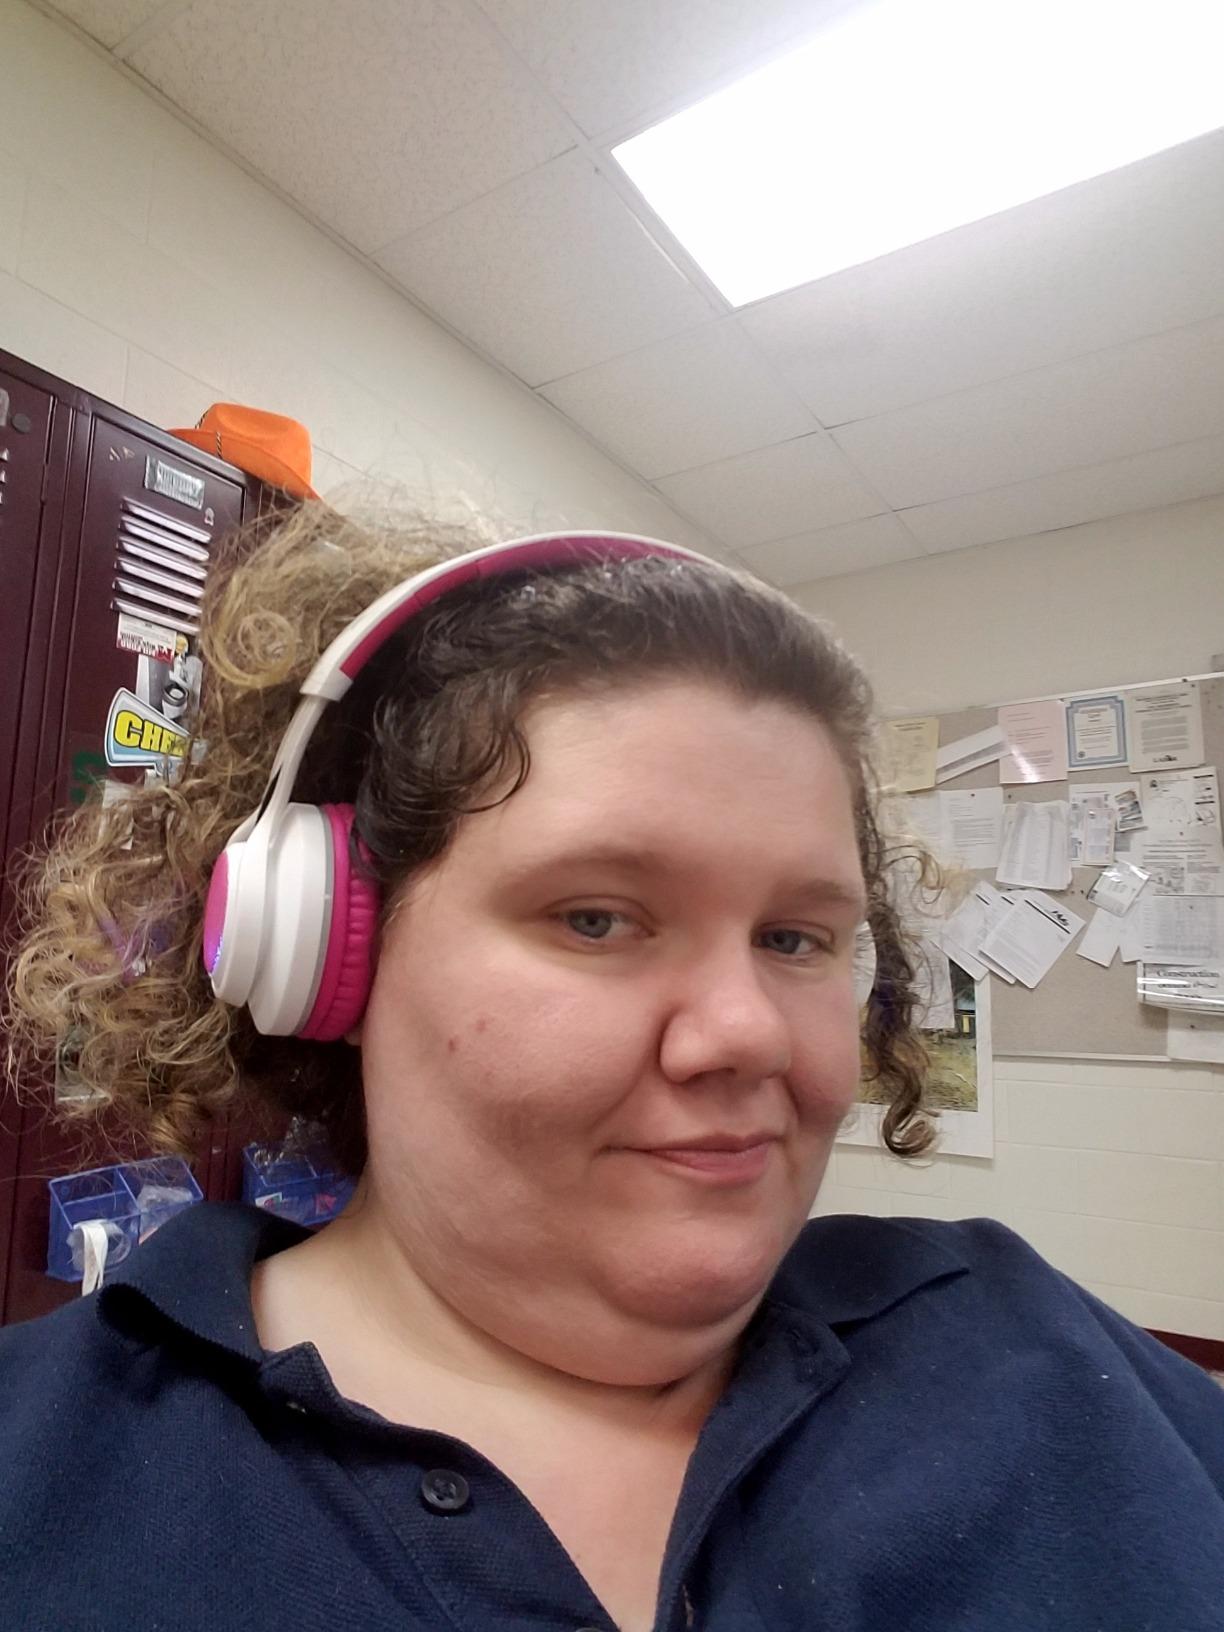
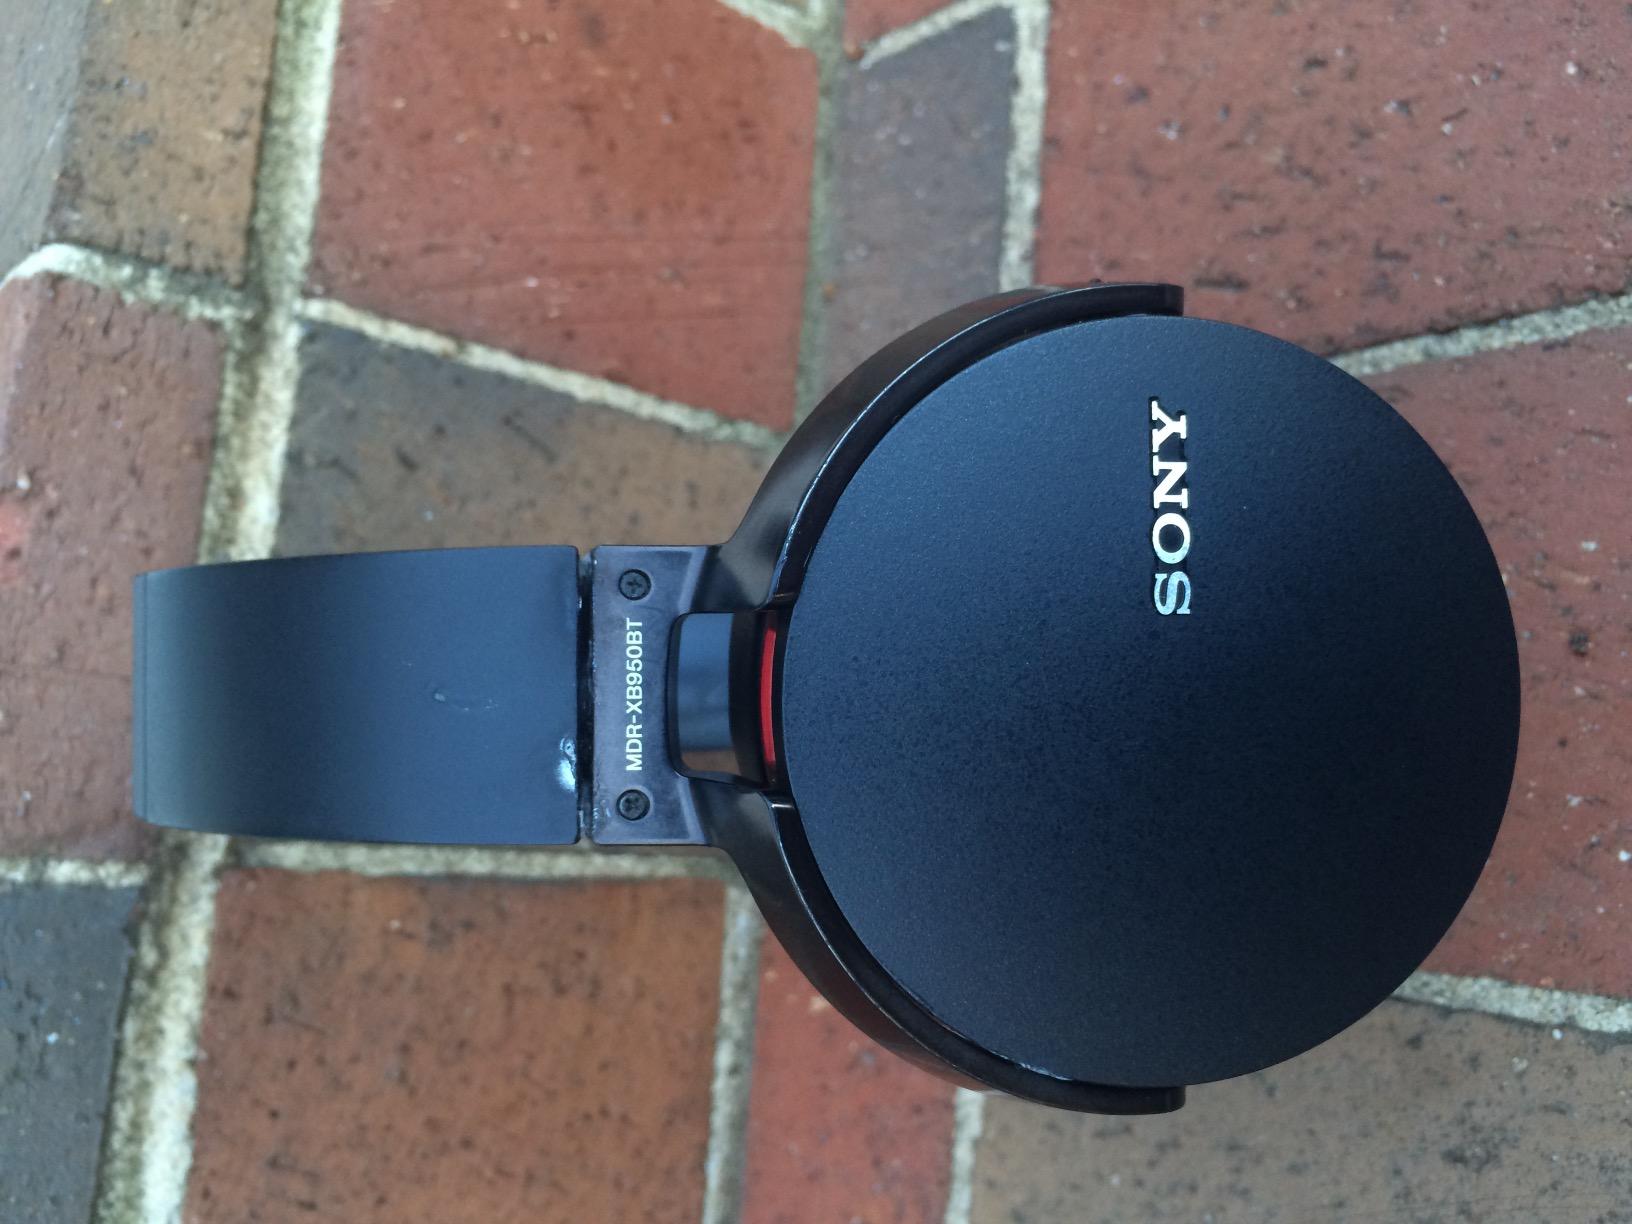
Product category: headphones
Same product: no